Norway

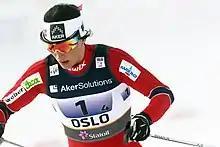
Skier Marit Bjørgen from Norway is the most successful Winter Olympian of all time, with 15 medals

Higher education in Norway is offered by a range of seven universities, five specialised colleges, 25 university colleges as well as a range of private colleges. Education follows the Bologna Process involving Bachelor (3 years), Master (2 years) and PhD (3 years) degrees. Acceptance is offered after finishing upper secondary school with general study competence.